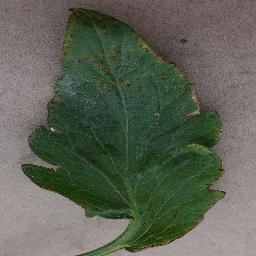
Label: Tomato___Bacterial_spot